Holy Trinity Catholic Secondary School (Oakville)

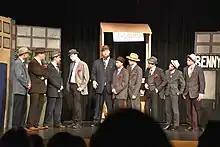
A Scene From The HT Musical Called "The Gamblers"

Theatre Trinity has always been a large part of the school and has sparked the creation of a new student club, the Student Teacher Arts Representatives (STAR) council. The STAR council has hosted an annual “Fringe Festival” which consist of student directed one act plays, this normally happens around Christmas time in the first semester. Second semester, the school normally takes on a larger production in a big play or musical led by the head of the schools drama department. In the Spring of 2017, the school put on a production of Tim Rice's “Jesus Christ Superstar” and starred seniors Olivia Ouzounis, Jacob Moro, and Luca D’Amico. In the spring of 2018, the school put on a production of Frank Loesser “Guys and Dolls”